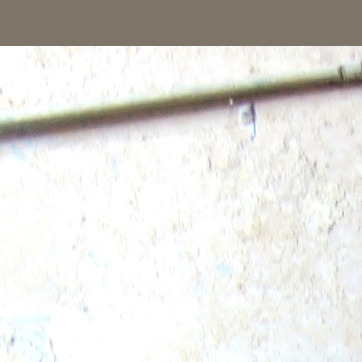
Material: stone